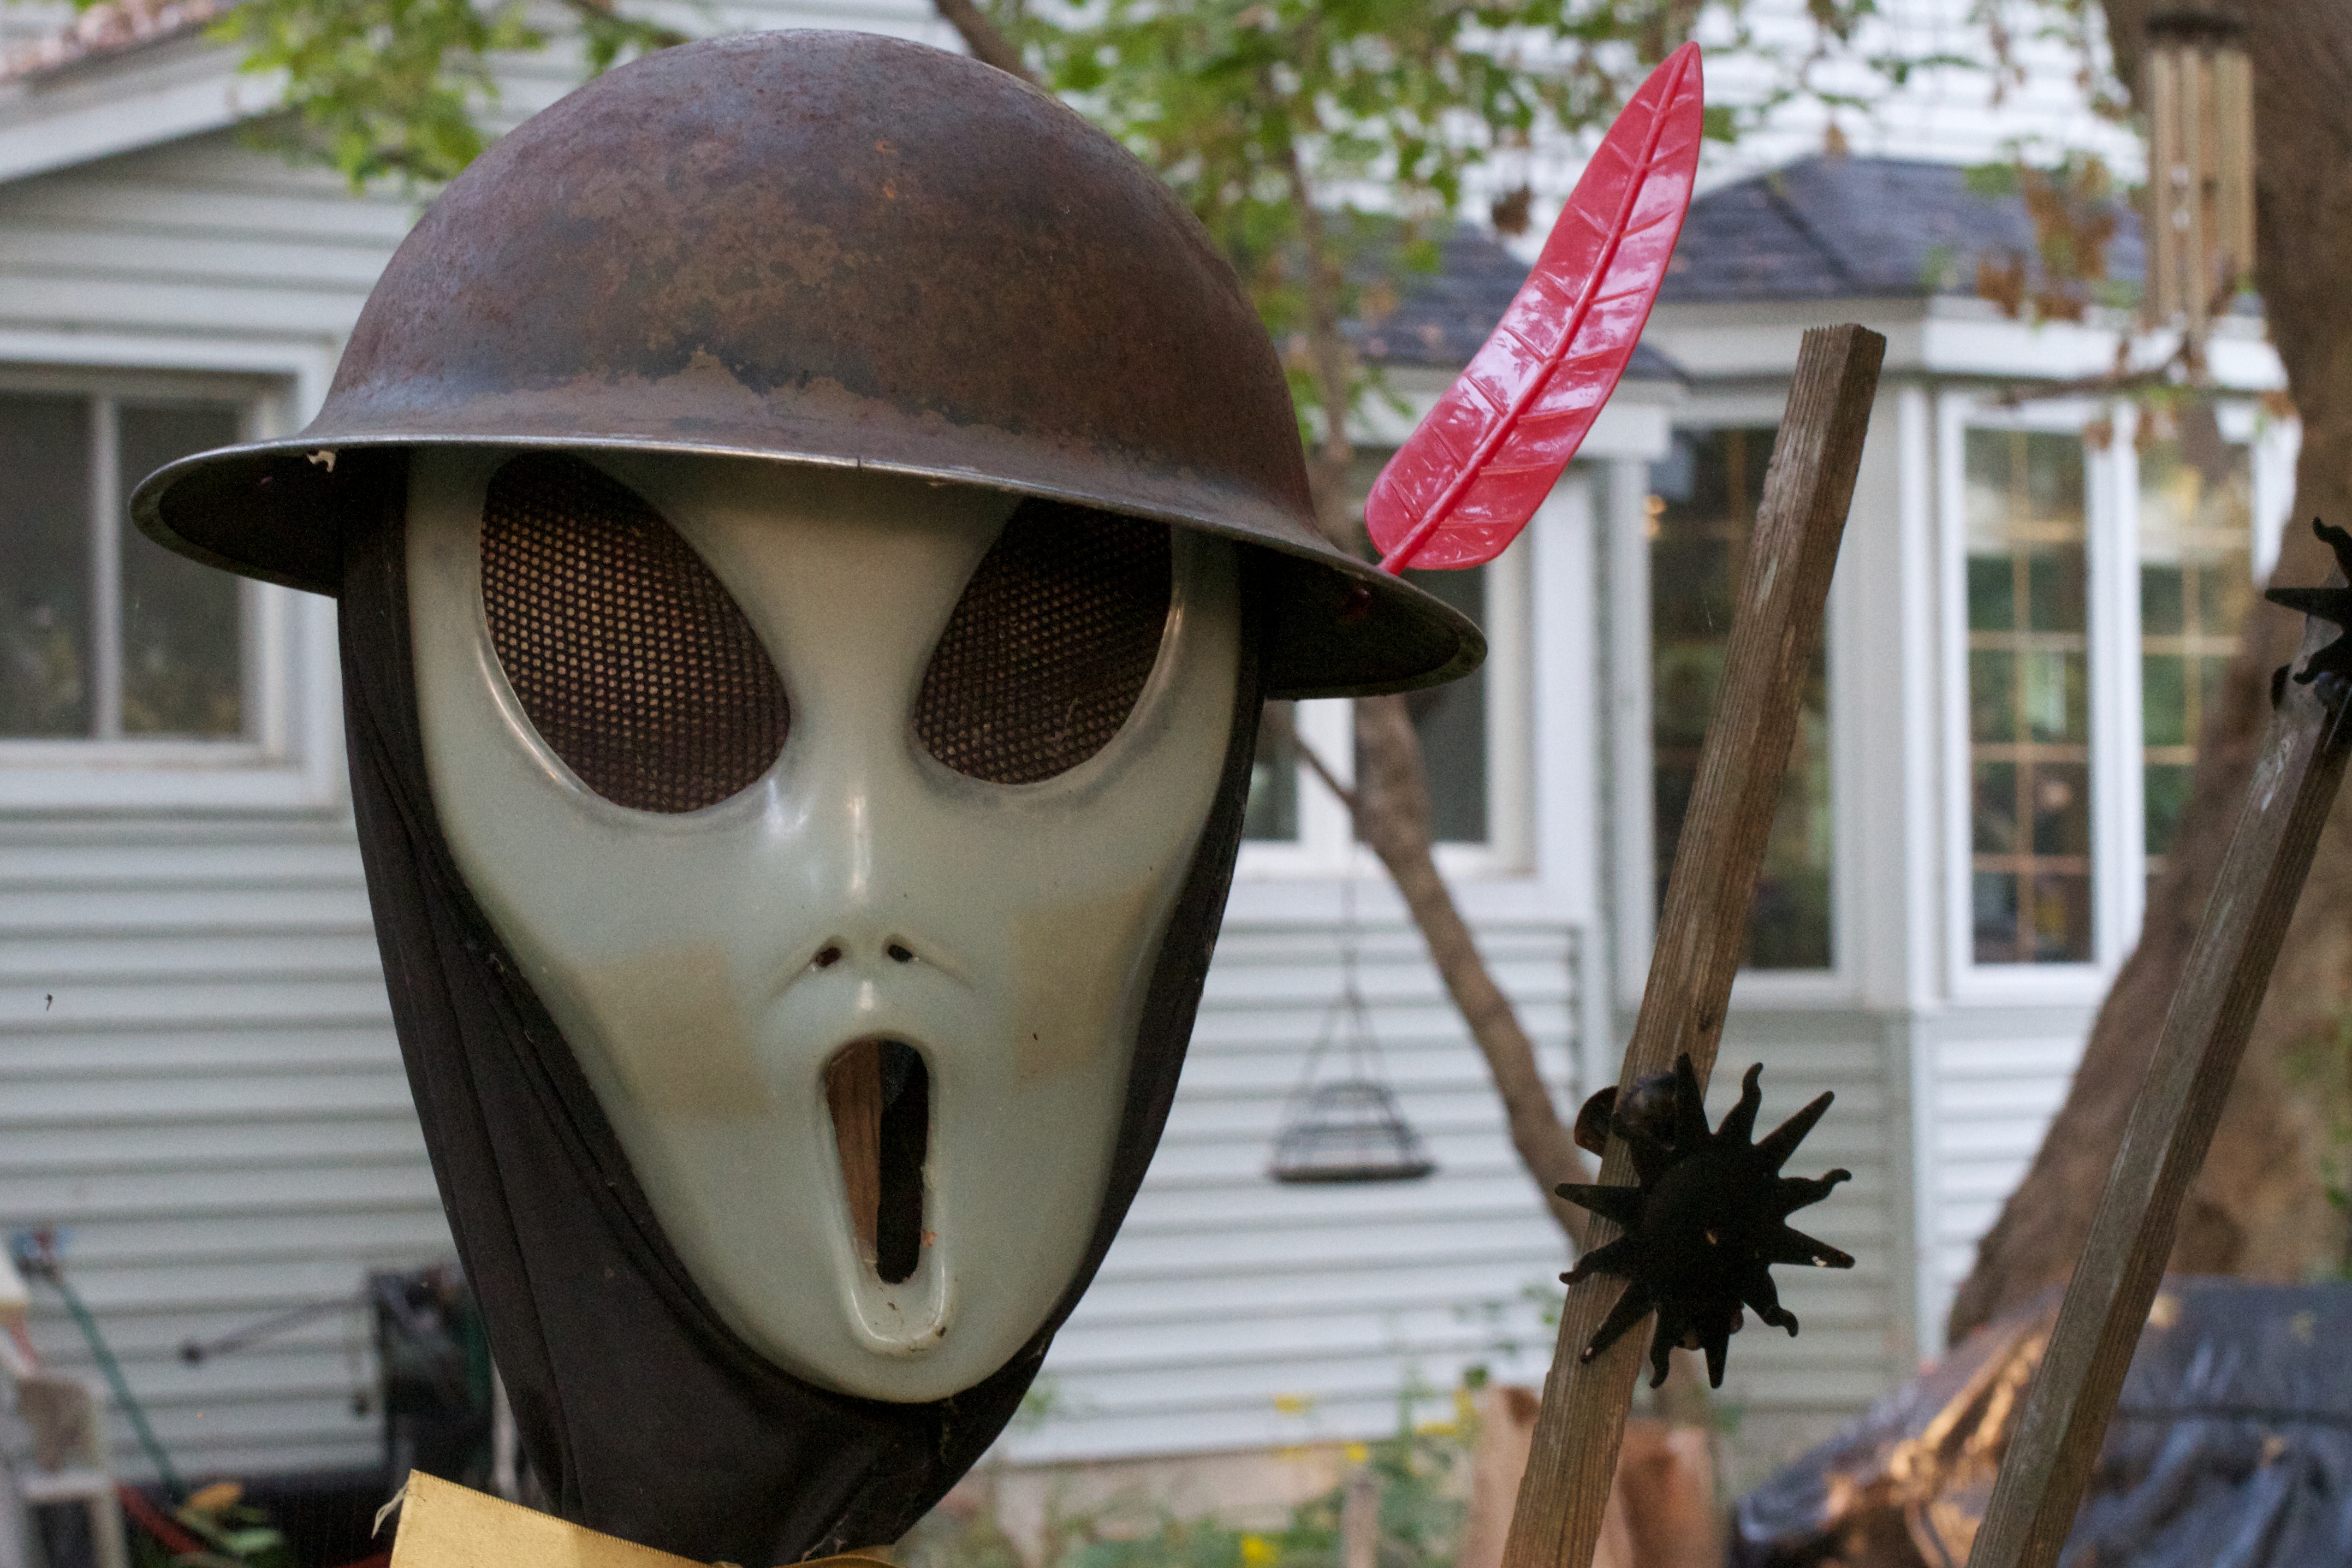
spring, hat, clothing, head, costume